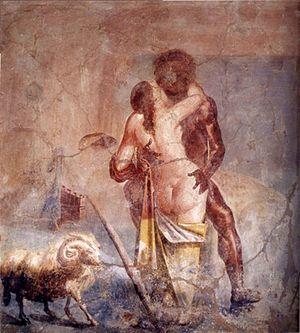
Fragment de peinture murale montrant le cyclope Polyphème et la nymphe Galatée s'enlaçant voluptueusement et s'embrassant. On voit également un bélier, une syrinx, un bâton de berger. Pompéi, Casa della Caccia antica (VII, 4, 48).
Miguel de Cervantes francisé en Miguel de Cervantès, né le 29 septembre 1547 à Alcalá de Henares et enterré le 23 avril 1616 à Madrid, est un romancier, poète et dramaturge espagnol. Il est célèbre pour son roman L’Ingénieux Hidalgo Don Quichotte de la Manche, publié en 1605 et reconnu comme le premier roman moderne.
Acis et Galatée est un opéra en forme de pastorale héroïque composé par Jean-Baptiste Lully en 1686. L'œuvre comprend un prologue et trois actes. Comme l'indique Jérôme de La Gorce, c'est le dernier chef-d'œuvre de Lully en même temps que le dernier ouvrage pour la scène qu'il ait entièrement terminé.
Dans la mythologie grecque, Galatée est une des Néréides, fille de Nérée et de Doris. Elle habite un rivage de la Sicile. Galatée est citée par Apollodore, Hésiode, Homère et Hygin dans leurs listes de Néréides.
Dans la mythologie grecque, Polyphème est un cyclope, fils de Poséidon et de la nymphe Thoosa.